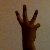
The image shows a hand gesture representing the number 6 in Indian Sign Language.